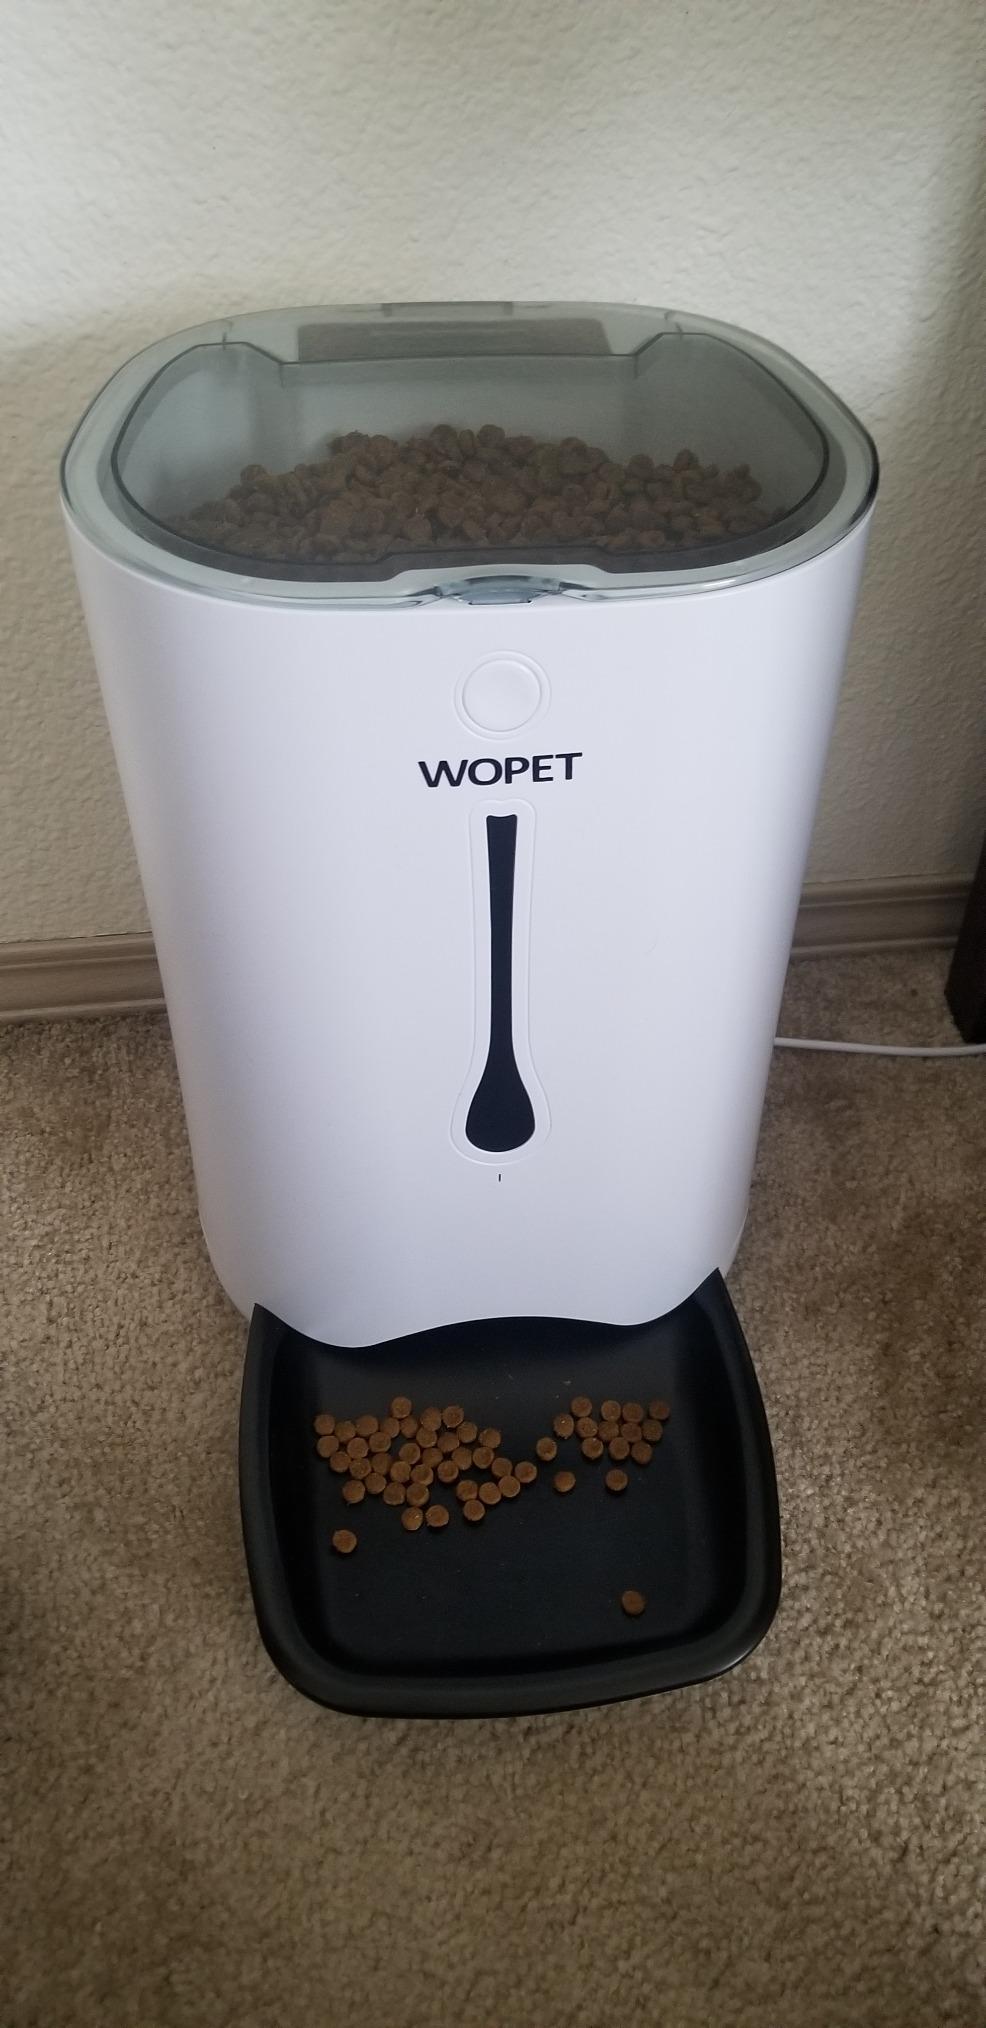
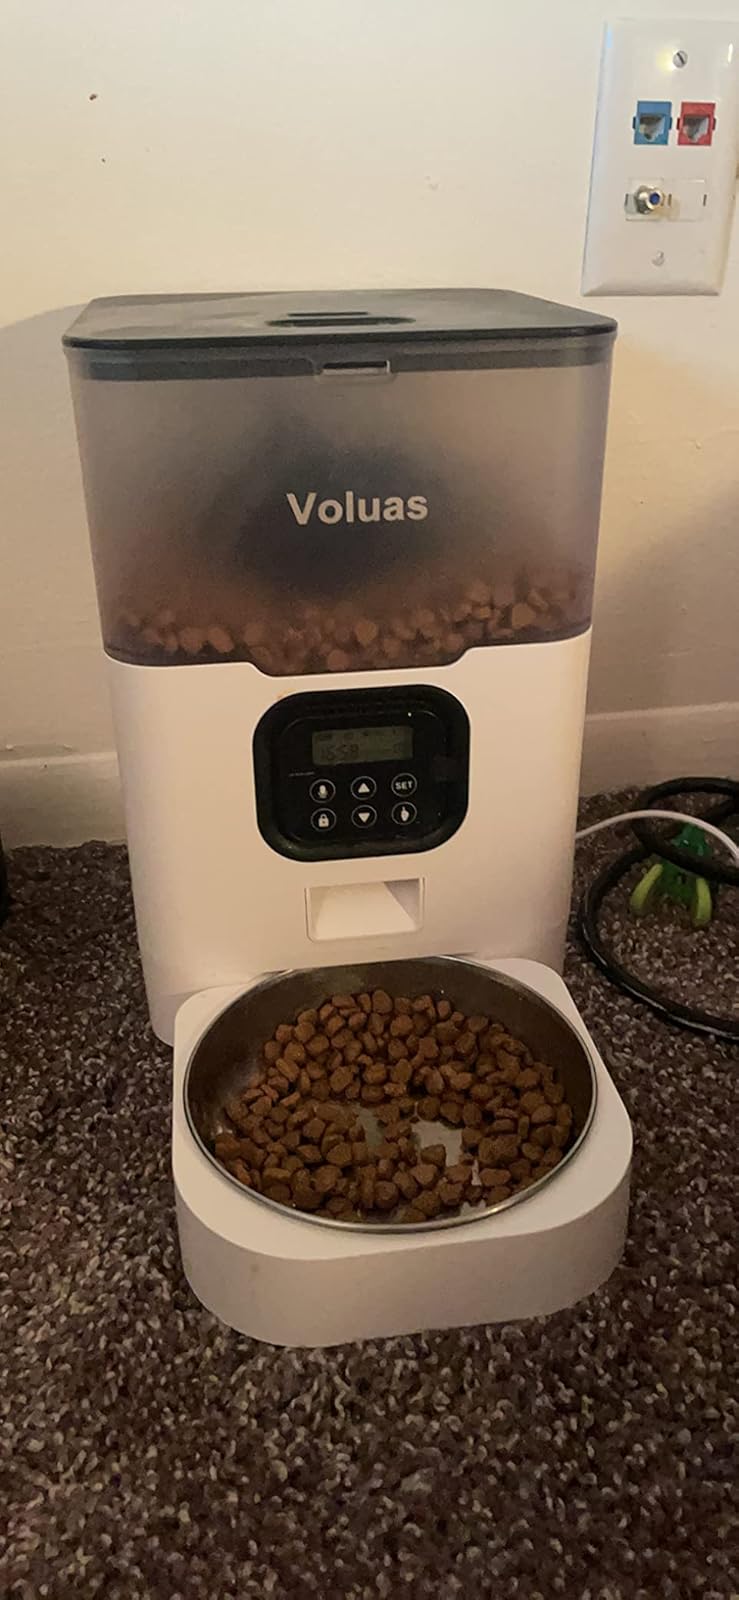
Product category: items_feeder
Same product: no